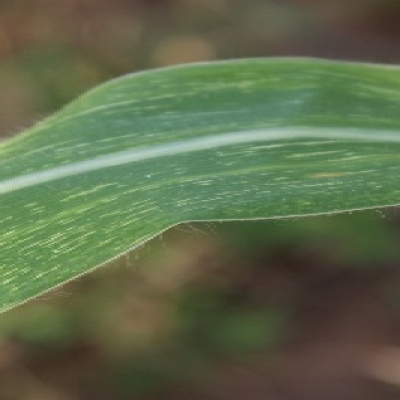
Label: Corn_(Maize)___Maize_Streak_Virus